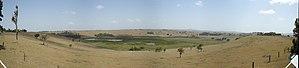
Malanda est un village du plateau d'Atherton dans le nord du Queensland en Australie à 1 690 km au nord de Brisbane et à 85 de Cairns.